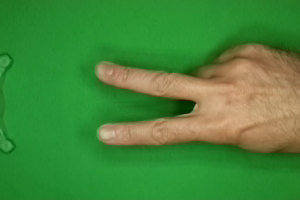
Label: scissors